Irene incident

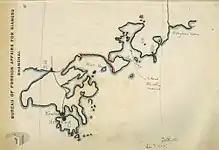
incident location

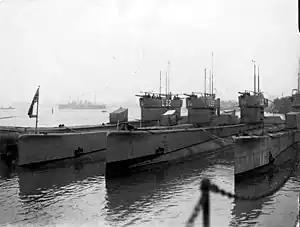
L-class submarines at Gosport in 1933. The type of 4-inch guns used against SS "Irene" can be seen mounted on the conning towers.

When the two submarines arrived they were off Mendoza Island (later named Shenggao Island) at the entrance of the bay. The two then split up. "L4" went to patrol around the entrance of the bay and Halahan ordered "L5" to patrol within. Bias Bay is surrounded by rocks and that night there was a fleet of fishing junks sheltering inside and constantly moving around the anchorage. Both the rocks and the junks made it difficult for the British to monitor the area without being detected, though they succeeded in doing so, and on the morning of 20 October they encountered "Irene" steaming off Cake Island. She had been taken over by at least eighteen pirates armed with automatic pistols. It was still dark so "L4" was surface cruising with one crew at the gun and another at the vessel's searchlight. Lieutenant Halahan knew that torpedoes were not helpful in recapturing a pirate-held ship but he did have a 4-inch deck gun. Then "Irene" was spotted so Halahan maneuvered his submarine into position for firing, and when the order was given, the search light was turned on and the gun crew fired a blank warning shot at the steamer. When the shot was ignored a second, live round was fired and it blew a hole straight through the ship and killed a pirate who was standing on deck.